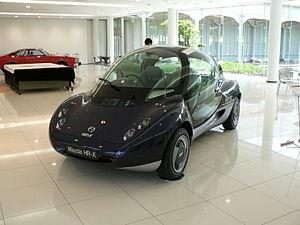
La Mazda HR-X est un concept car du constructeur automobile Japonais Mazda, présenté au salon de Tokyo en 1991.